A Pinwheel Without Wind

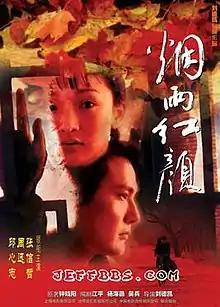
A Pinwheel Without Wind poster

A Pinwheel Without Wind is a 2002 Chinese romantic drama film directed by Taiwanese director in his feature film directorial debut and starring Zhou Xun and Jeff Chang. The film is based on novella "Stop the Boat and Ask (停車暫借問)" by Taiwanese writer . It was released theatrically in China on February 26, 2002.